Habar Yoonis

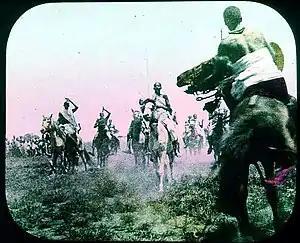
Sultan Nur & Habar Yunis horsemen 1896

The Habr Yunis Sultanate finds its roots in the Isaaq Sultanate which was established by the Rer Guled branch of the Eidagale after the Isaaq successfully defeated the Absame clan at Lafaruug in the 17th century. With time the Habr Yunis and later the Habr Awal and Habr Je'lo would break from the Isaaq Sultanate with the Habr Yunis forming their own Sultanate led by Sugulle the son of the previous Habr Yunis Chieftain, Ainanshe Hersi. The Sultan Deria Sugulleh would establish his capital at Wadhan (Waram) near the Sheikh pass and tax and administer the affairs of the Habr Yunis from the town. Large caravans bound for Berbera would pass through Habr Yunis territory through Burao and then Wadhan and proved a lucrative source of income for Sultan Deria.